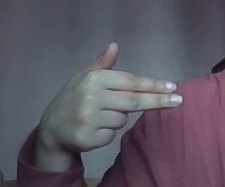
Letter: ghain